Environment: real
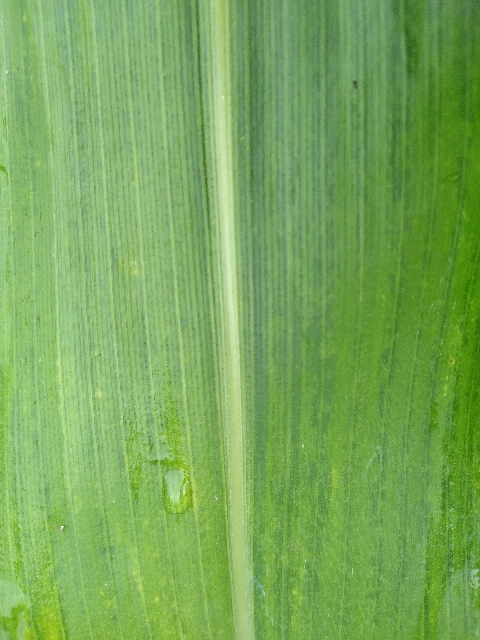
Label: lethal_necrosis